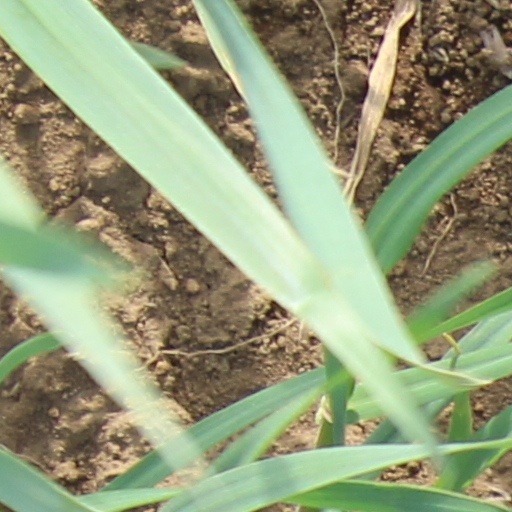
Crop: wheat